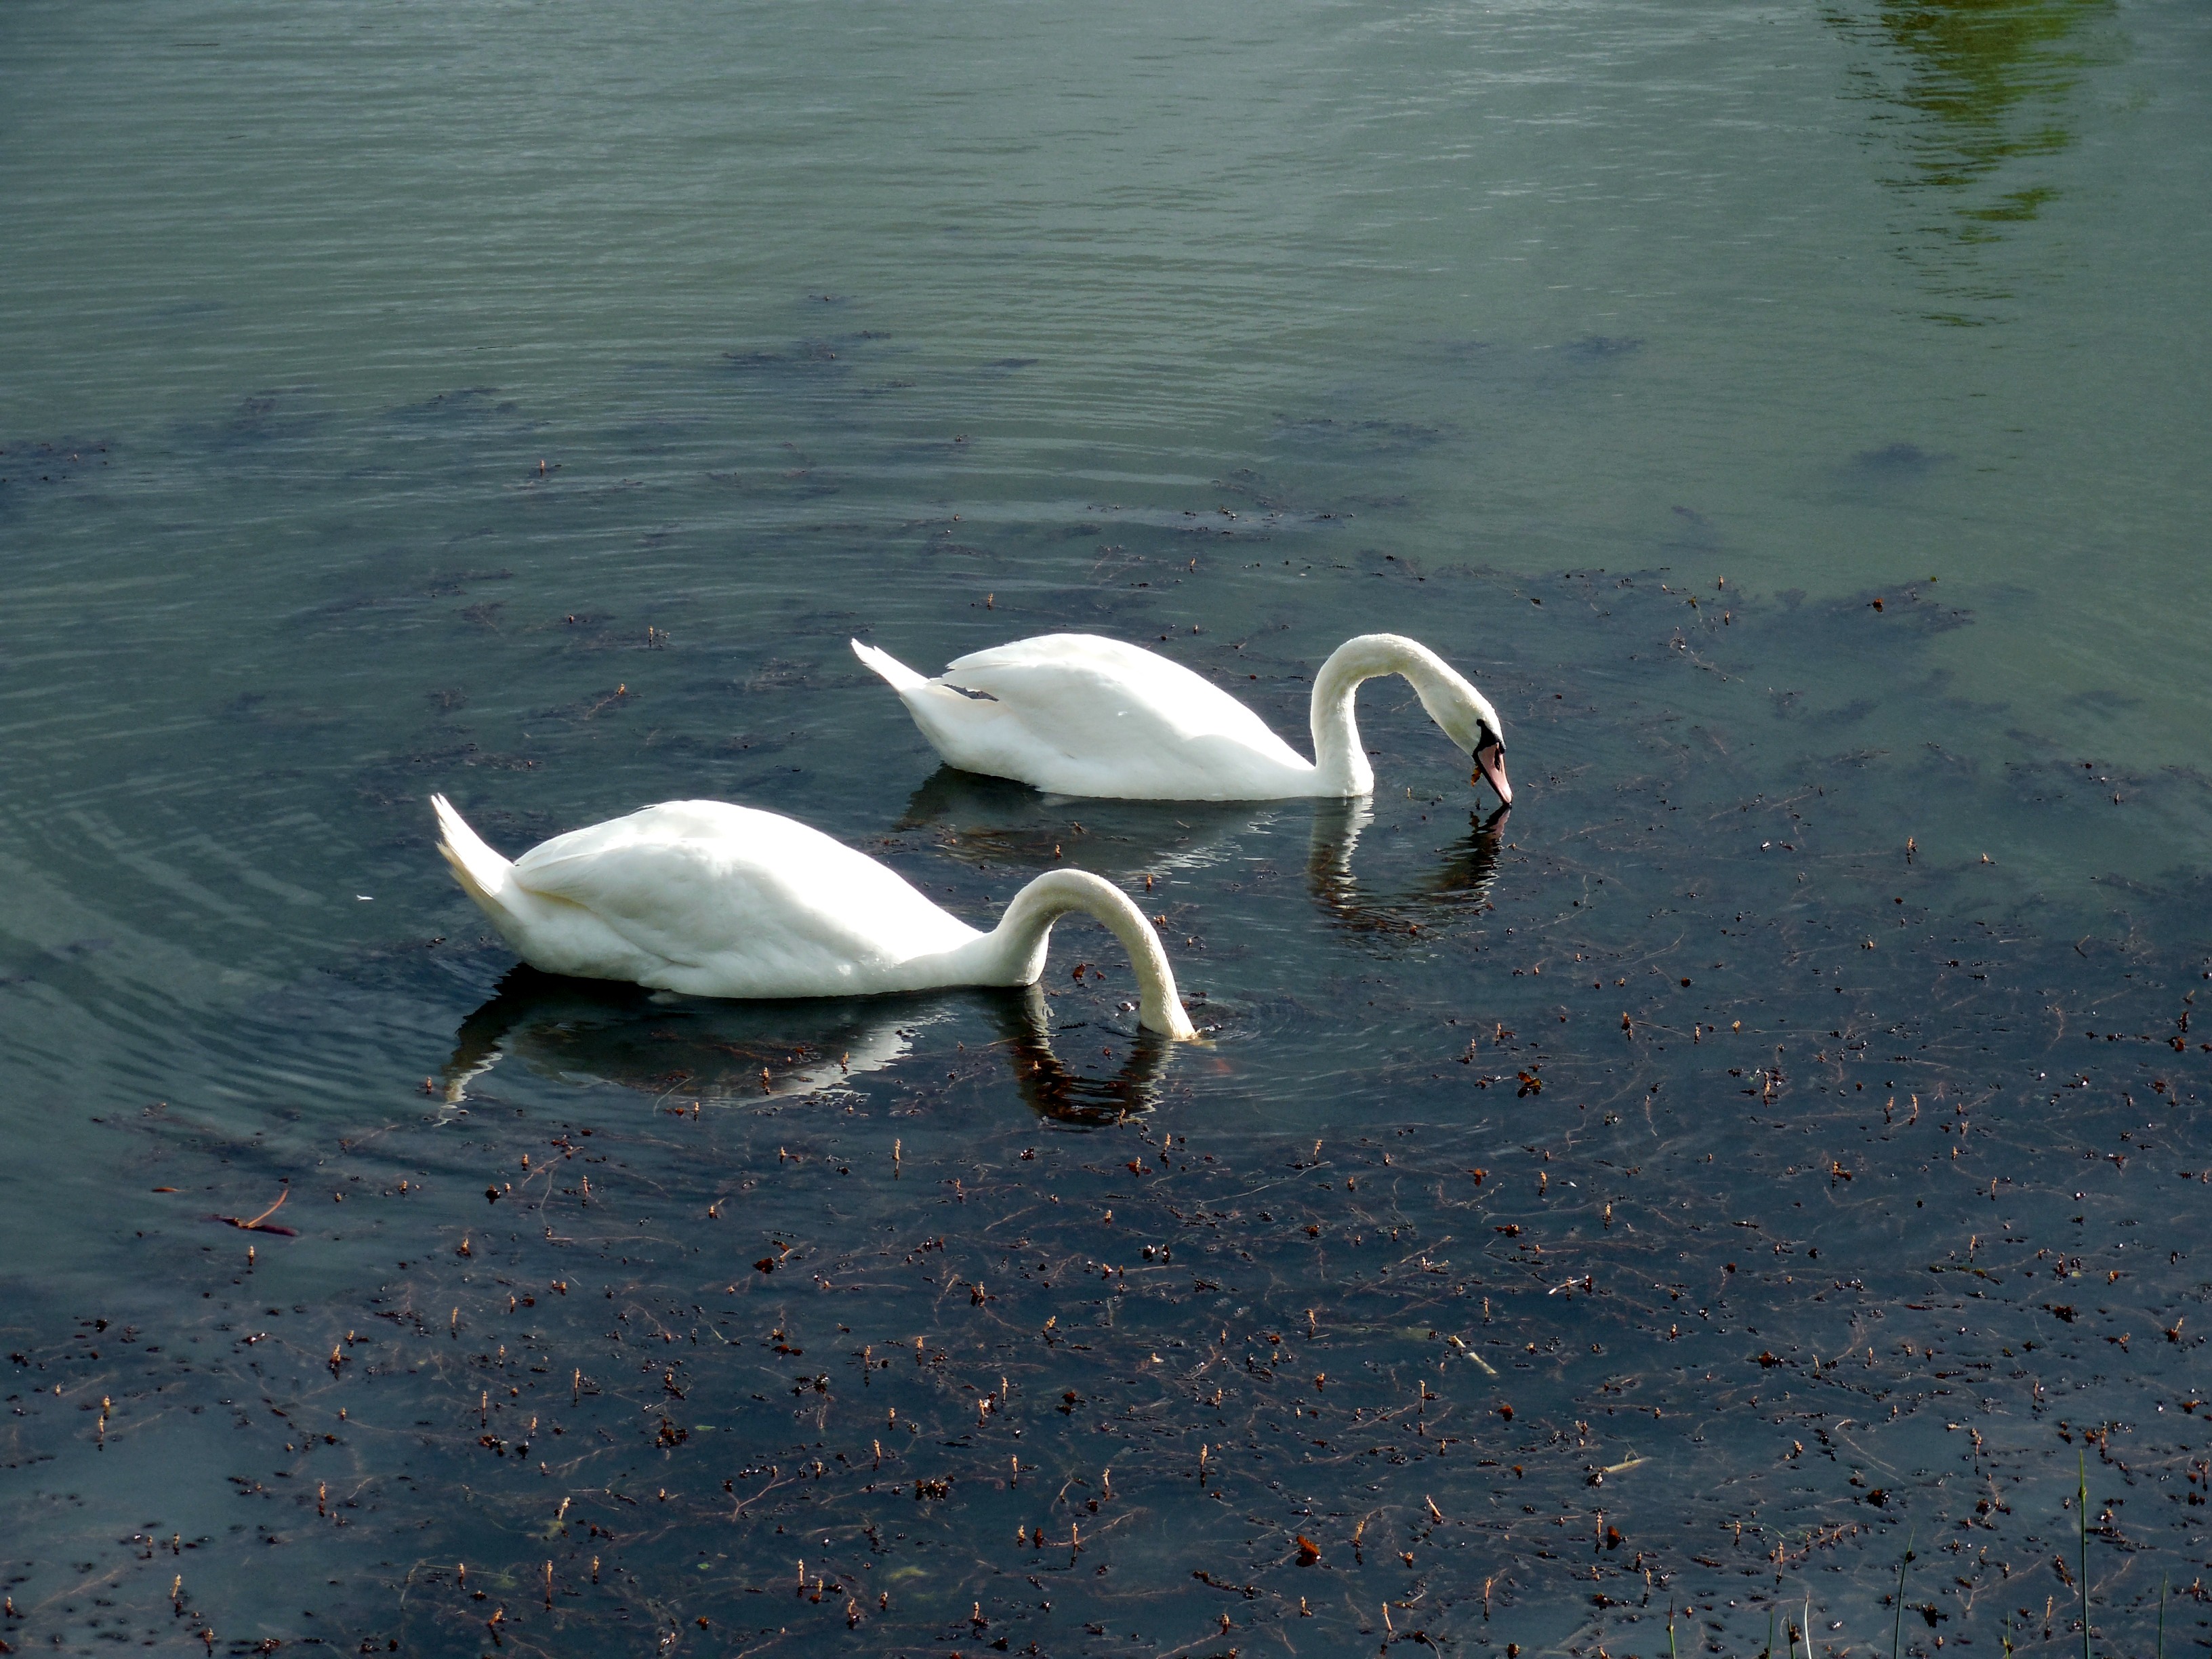
sea, water, bird, wing, white, wave, lake, swim, reflection, feather, swan, swans, vertebrate, beautiful, elegant, waterfowl, waters, water bird, pride, ducks geese and swans